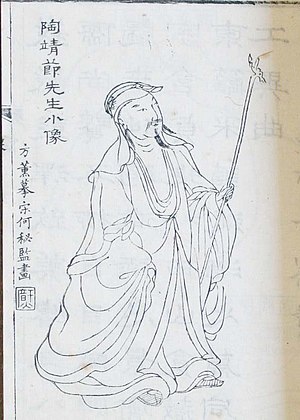
427
Posthumt portræt af Tao Yuanming, død 427.
Mens Persien var i krig med det Østromerske rige, havde heftalitterne angrebet og erobret den vigtige handelsby Merv i Persien. Da krigen var slut, drog kong Bahram 5. mod Merv og befriede byen i 427.